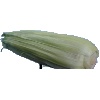
Label: corn_husk